Question: How is the sky?
Tambaya: Yaya sararin samaniya?
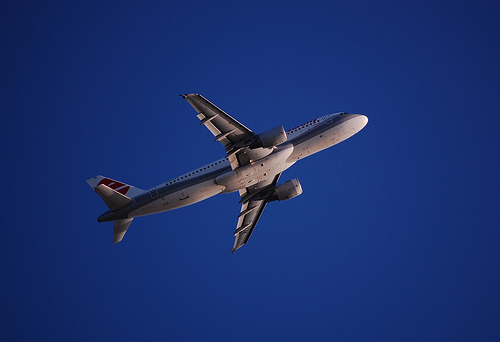
Answer: Clear and blue.
Amsa: Shuɗi a bayyane.